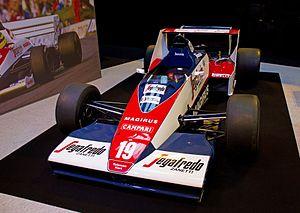
La Toleman TG183 et son évolution Toleman TG183B est une monoplace de Formule 1 engagée lors des championnat du monde de Formule 1 1982, 1983 et 1984 par l'écurie Toleman. Elle est pilotée par Derek Warwick en 1982 et 1983, Bruno Giacomelli en 1983 puis Johnny Cecotto et Ayrton Senna en 1984.